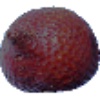
Label: salak